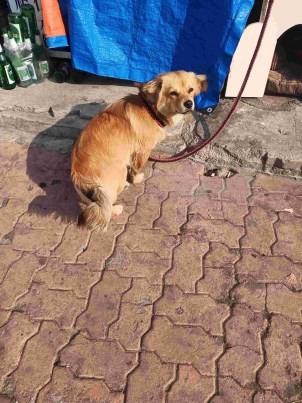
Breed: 3336-n000121-chinese_rural_dog